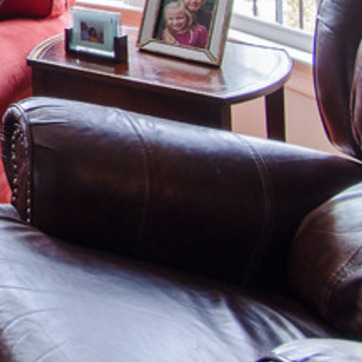
Material: leather